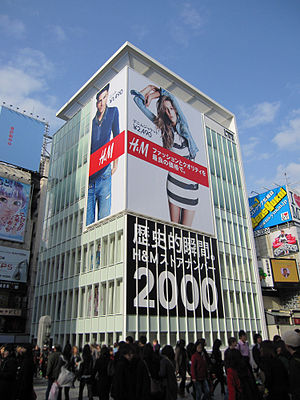
H&M / Lande
Hennes & Mauritz i Osaka, Japan
H & M Hennes & Mauritz AB er en børsnoteret svensk butikskæde med hovedsæde i Stockholm, der primært forhandler tøj. Den første butik åbnede i 1947 i den svenske by Vesterås, og har siden 1967 været i Danmark. Selskabet har i alt 177.000 ansatte og cirka 4.972 butikker i 73 lande, heraf 79 H&M-butikker og cirka 1.718 danske ansatte.